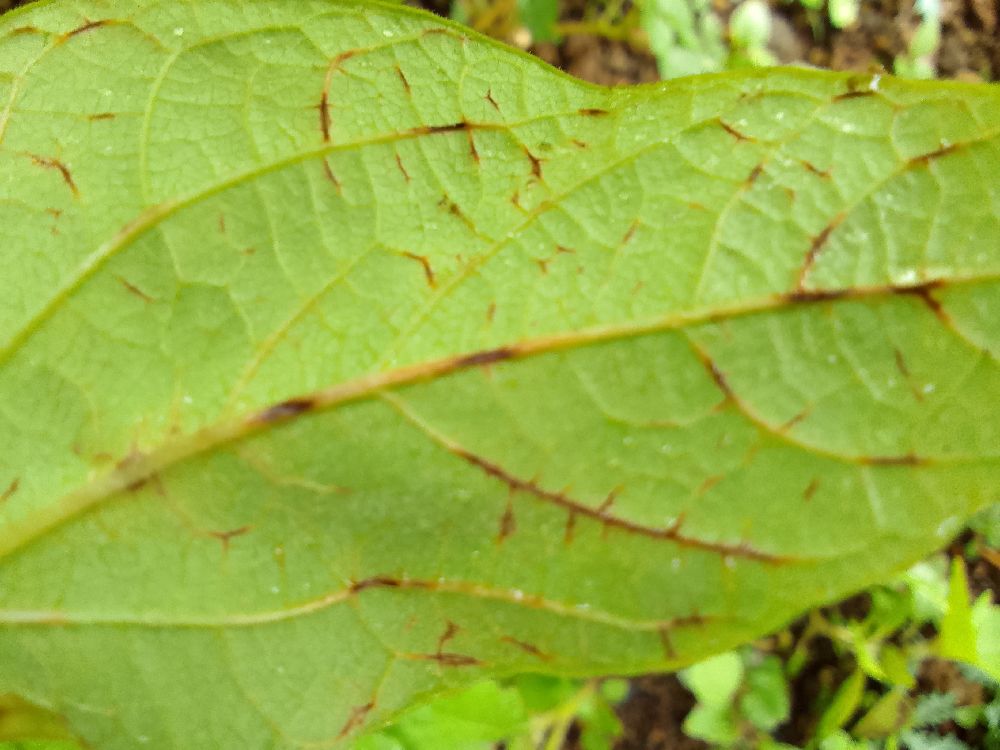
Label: anthracnose